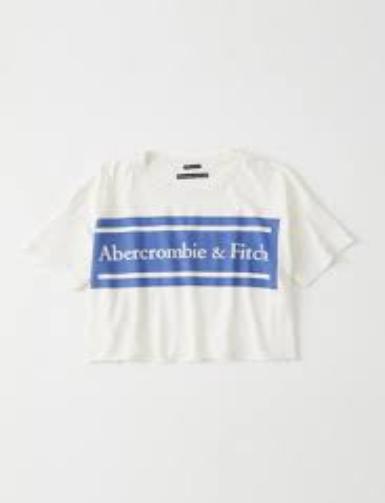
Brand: Abercrombie
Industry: Clothes